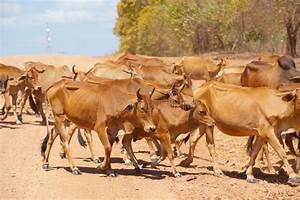
cow